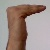
The image shows a hand gesture representing a space in Indian Sign Language.